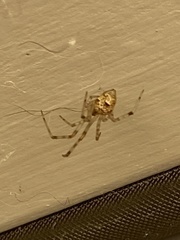
Species: Parasteatoda_tepidariorum